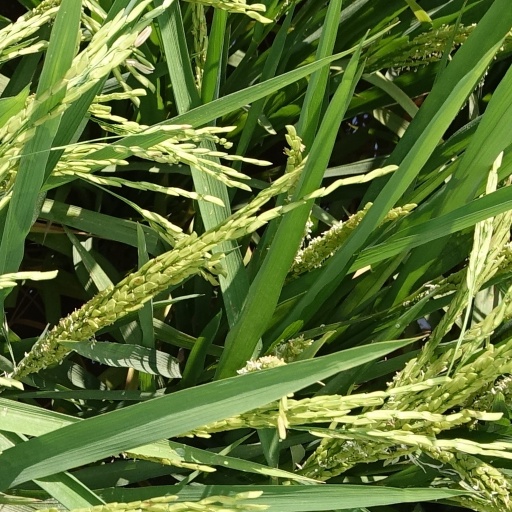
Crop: rice